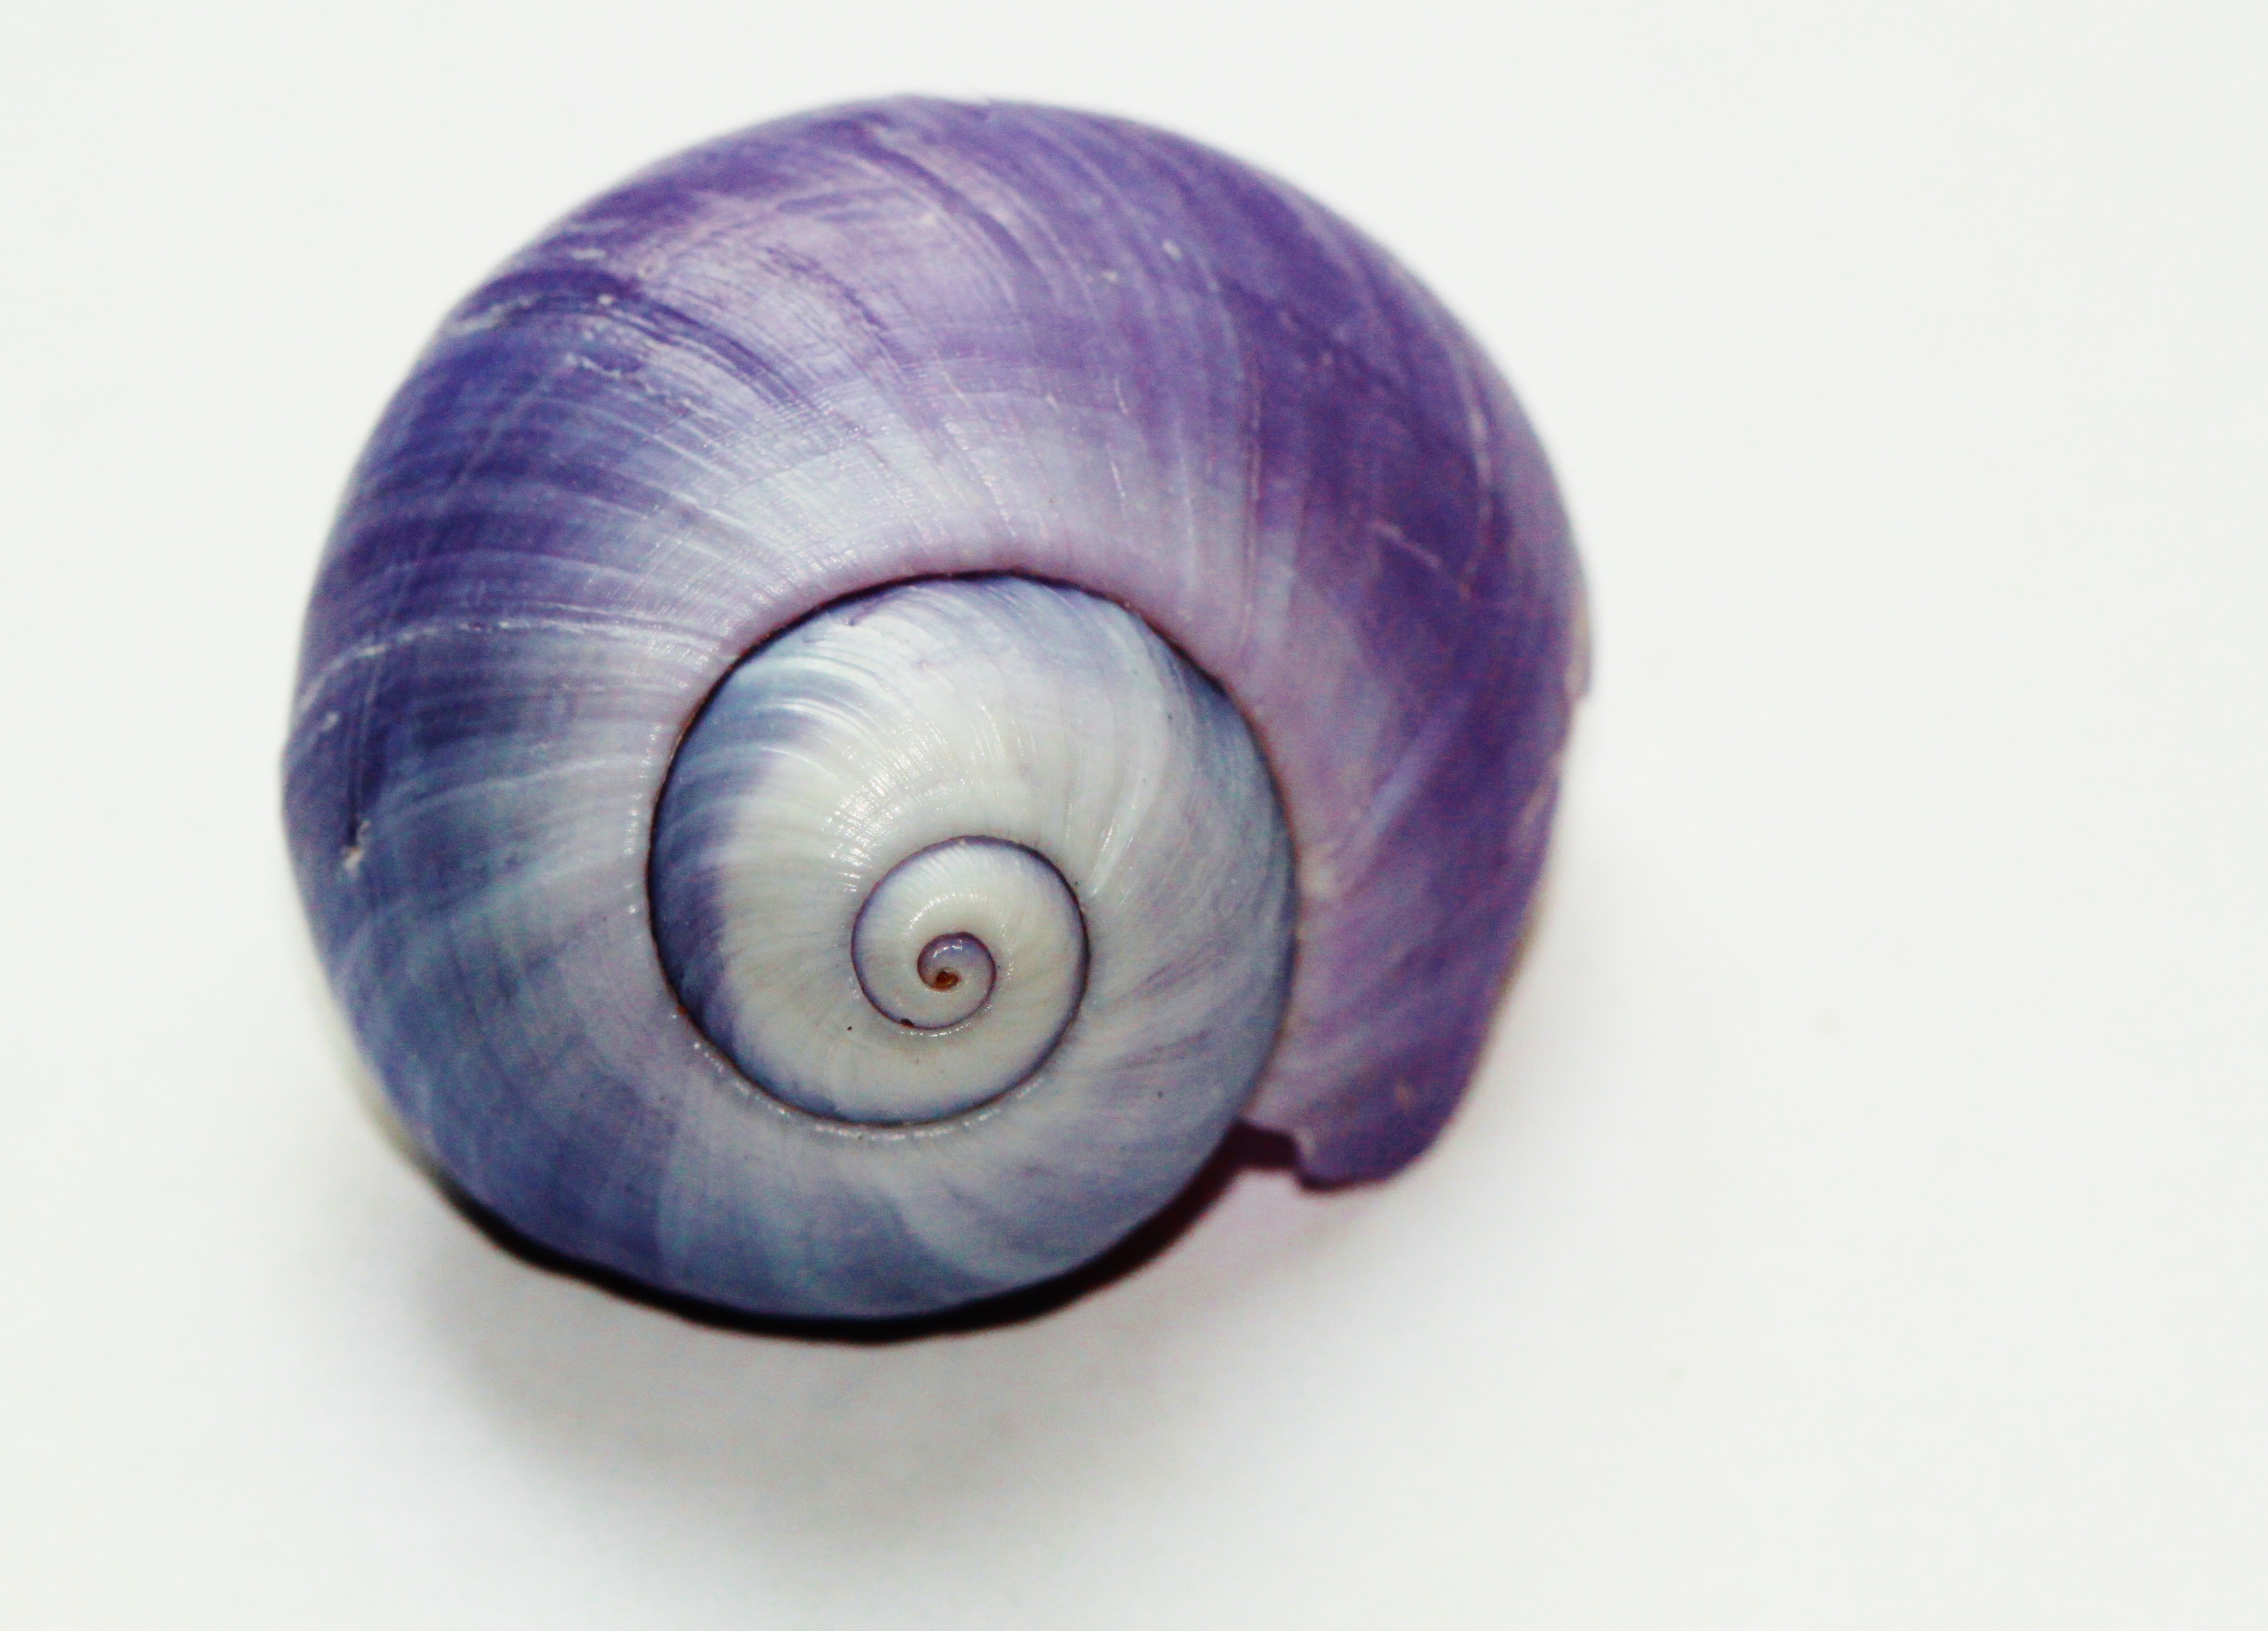
nature, abstract, spiral, purple, animal, symmetrical, pattern, color, macro, object, colorful, close, fauna, material, shell, sea animal, swirl, invertebrate, seashell, close up, structures, lines, snail, eye, animals, violet, organ, maritime, molluscs, flotsam, form, meeresbewohner, datailaufnahme, snail shell, sea snail, water creature, eddy, sea animals, macro photo, snails and slugs, nautilida, beach fund